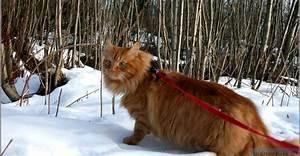
cat